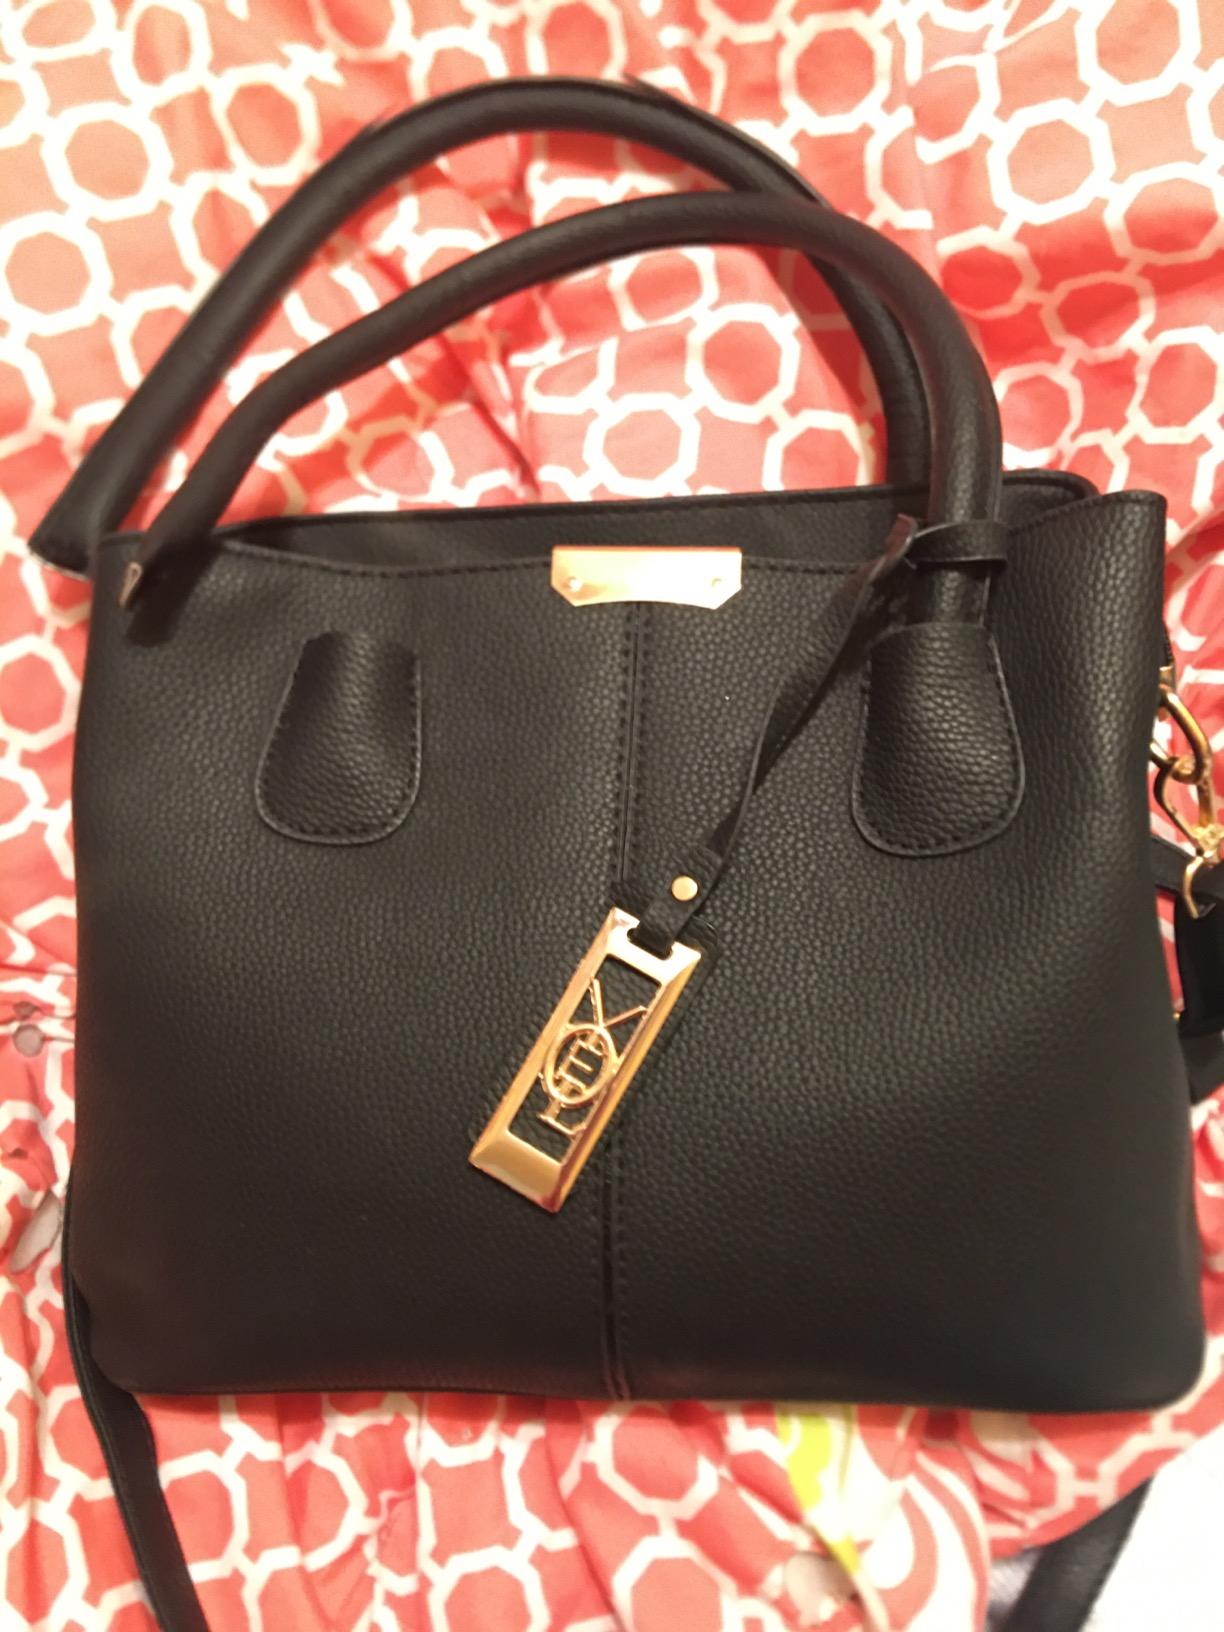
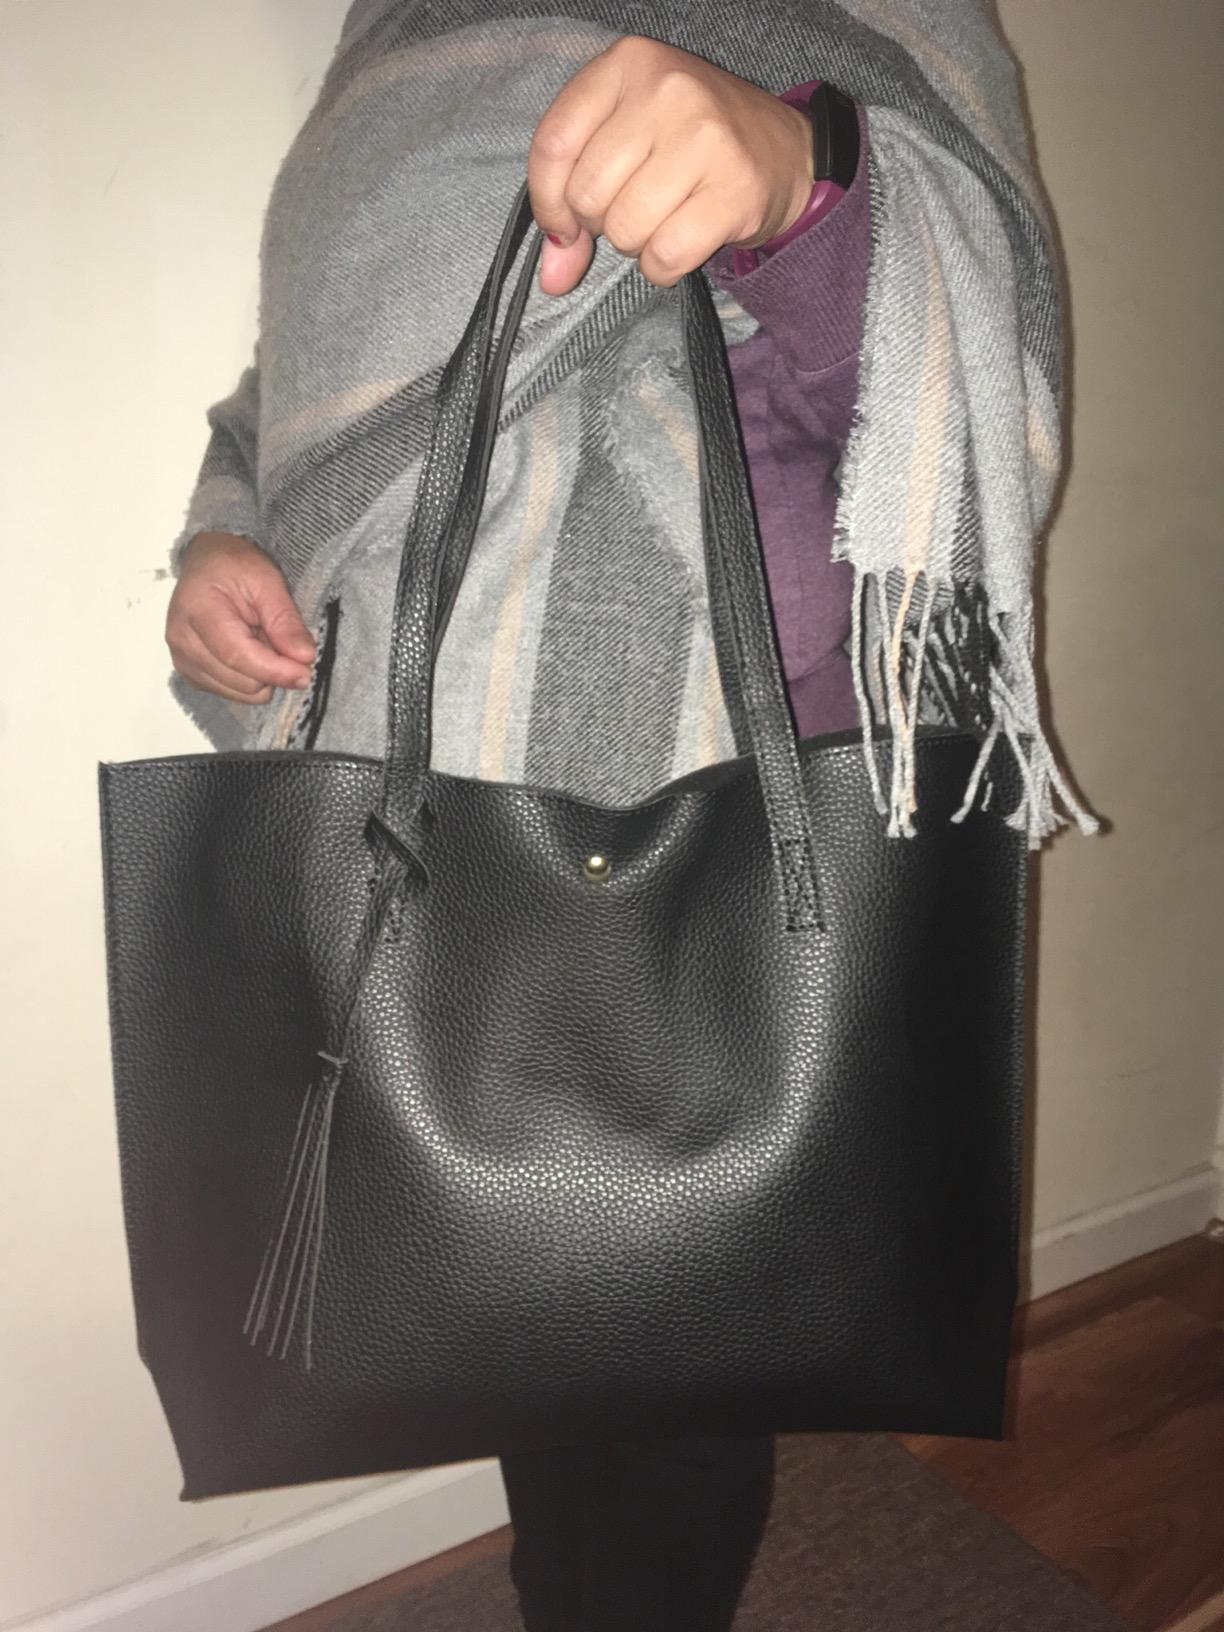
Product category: accessories_handbag
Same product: no